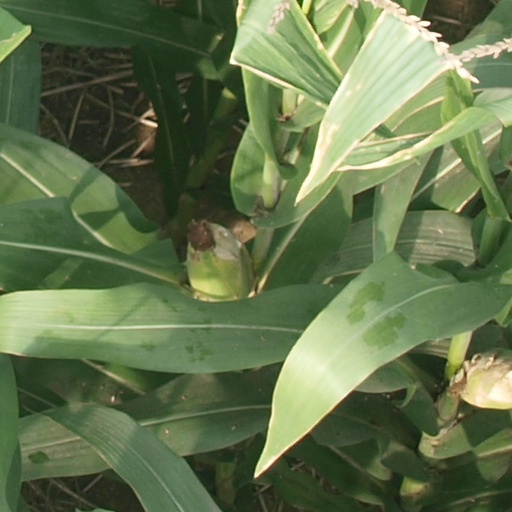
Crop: maize; corn